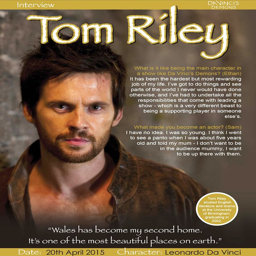
adventure tv program : behind the scenes